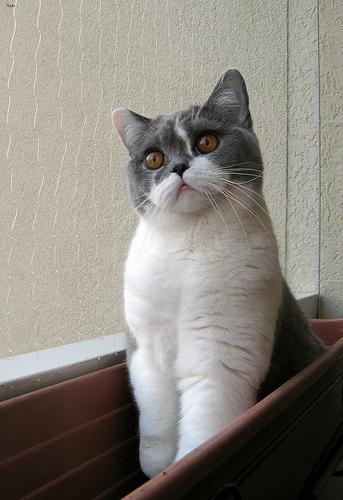
Breed: British Shorthair